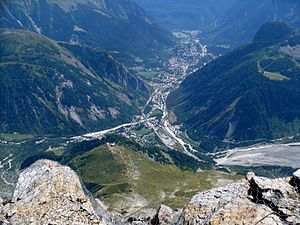
Courmayeur
Courmayeur og Aostadalen
Courmayeur er en italiensk by i Aostadalen i Norditalien. Byen ligger ved foden af Monte Bianco, det højeste bjerg i Alperne og i det vestlige Europa. Courmayur gennemstrømmes af floden Dora Baltea.